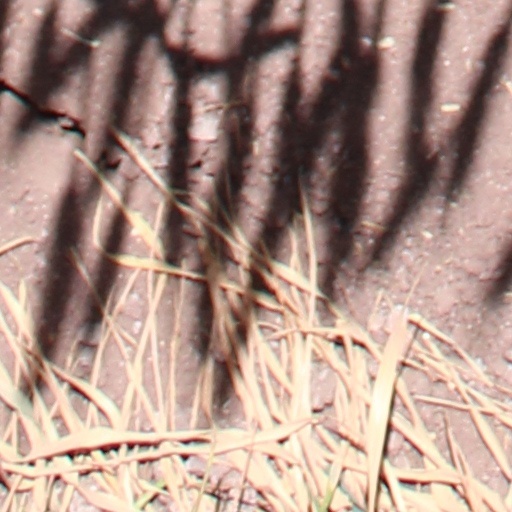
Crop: wheat